National Motor Racing Museum

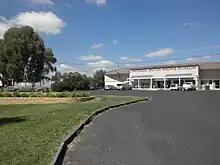
National Motor Racing Museum, Bathurst

The National Motor Racing Museum (NMRM) is located in the regional New South Wales city of Bathurst, approximately 200 km west of Sydney. The museum is situated adjacent to the Mount Panorama motor racing circuit at the end of Conrod Straight, close to the city.